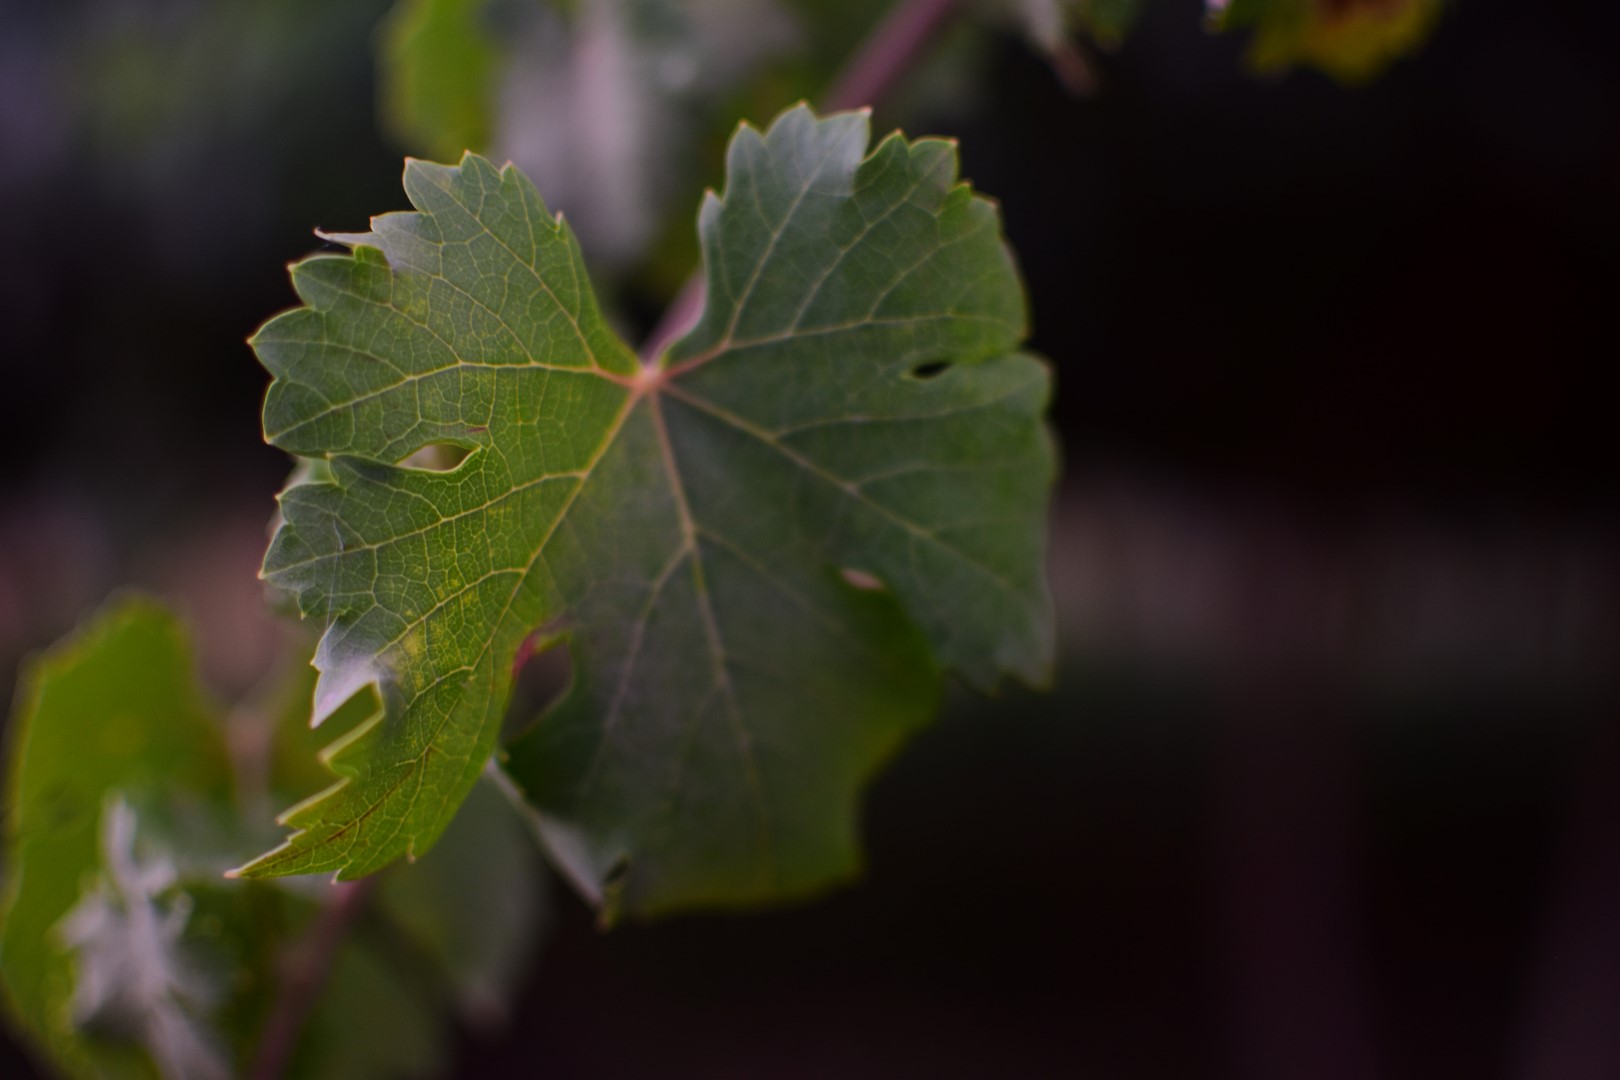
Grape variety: Aswud Balad